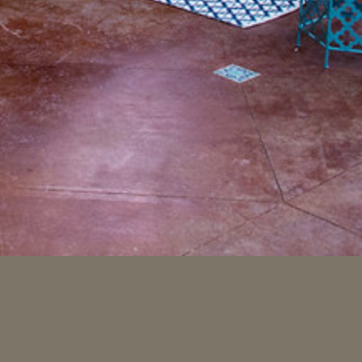
Material: polishedstone